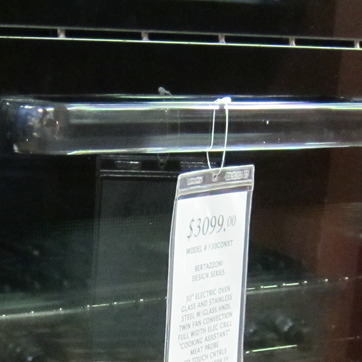
Material: plastic